Rudolf Bauer (artist)

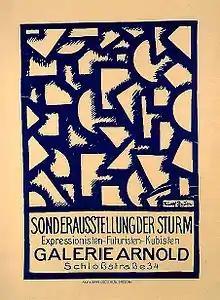
Bauer went through several phases in his artistic expression, including a Cubist period as witnessed by this poster for a 1918 exhibition of "Der Sturm" in Dresden, Saxony.

Bauer supported himself as an artist by creating illustrations and caricatures for some of the major magazines and newspapers of the day. In 1912, as Bauer continued to do figurative and commercial work, he began working in an abstract mode. That same year he met Herwarth Walden, who had just founded the magazine "Der Sturm" and the affiliated gallery. "Der Sturm" would become the most important artistic center in Berlin at this period. In 1915 Bauer was invited to participate in a group show at "Der Sturm". He would continue to actively participate in the "Der Sturm" gallery scene through the mid-1920s. He had his first solo show there in 1917, with 120 "Lyrical Abstract" works, with solo shows in 1919 and 1920. Among the artists who were in the "Der Sturm" group were Wassily Kandinsky, Marc Chagall, Paul Klee, and Franz Marc. Like Paul Klee, Bauer became a teacher in the Sturm School.